UEFA Women's Euro 2001

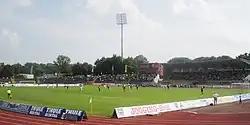
Donaustadion in Ulm, Germany, the venue of the final

The 2001 UEFA Women's Championship, commonly referred to as the 2001 Women's Euros or just the 2001 Euros, was the eighth UEFA Women's Championship, a competition for the women's national football teams and member associations of UEFA. It took place in Germany between 23 June and 7 July 2001. It was won by Germany for the record-extending fifth time overall and third in a row with a 1–0 win in the final against Sweden, after a golden goal at the end of the final.